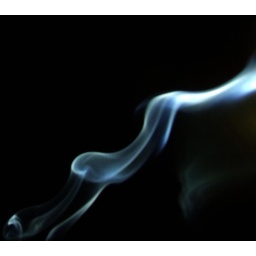
Incense smoke against a black sky